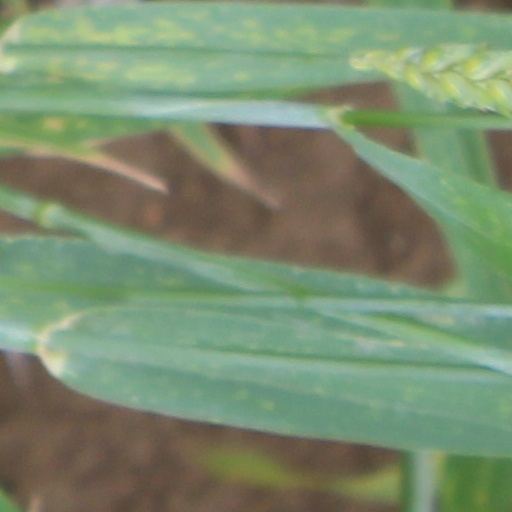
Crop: wheat